CMLL Día de Muertos (2015)

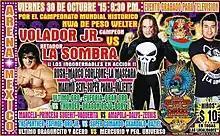
Official poster for CMLL's Day of the Dead celebration

The CMLL Día de Muertos (2015) (Spanish for "Day of the Dead") was a professional wrestling pay-per-view (PPV), scripted and produced by the Mexican "Lucha Libre" promotion Consejo Mundial de Lucha Libre (CMLL). The show took place on October 30, 2015 in CMLL's main venue, Arena México, in Mexico City, Mexico and celebrated the Mexican Day of the Dead celebration. Many of the wrestlers working the show wore the traditional Día de Muertos face and body paint for the Día de Muerto event. From the fourth match on the losing wrestlers were dragged to "El Inframundo" ("The Underworld"), a side entrance in the arena, by a group of wrestlers dressed up as minions of the ruler of the underworld.